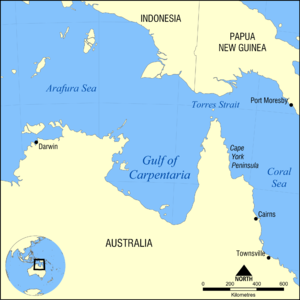
Carpentariabugten
Carpentariabugtens belliggenhed
Carpentariabugten er en større bugt i det nordlige Australien, mellem Arnhem Land og Kap York-halvøen. Vest og sydvest for bugten ligger Northern Territory og mod øst og sydøst ligger Queensland.